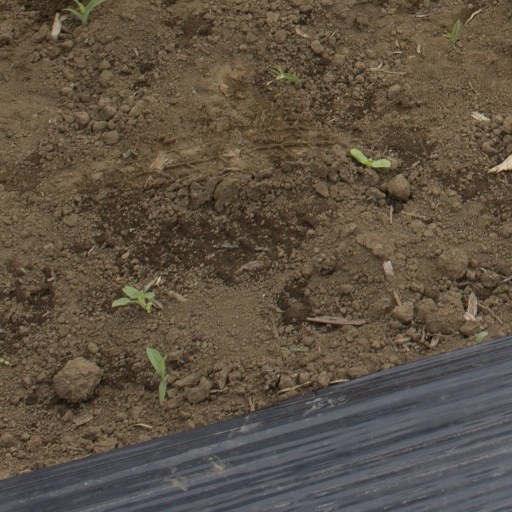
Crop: Jerusalem artichoke